ACT Theatre

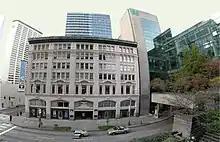
ACT Contemporary Theatre's home, Kreielsheimer Place, the historic Eagles Auditorium Building; at right is the Washington State Convention and Trade Center

ACT is located in Kreielsheimer Place, at 700 Union Street in Downtown Seattle. The building, which also includes the 44 unit, moderate-income Eagles Apartments, is the historic Eagles Auditorium Building. Previously part of the Washington State Convention and Trade Center (to which it is connected via internal tunnel), the building was remodeled into theater spaces and apartments and renamed in honor of a major gift from the Kreielsheimer Foundation. There are two mainstage theater spaces, each with a capacity of about 390 seats. The Gregory A. Falls Theatre, located below street level, has a rectangular thrust stage. Above ground, the former Eagles Auditorium hall (now known as the Allen Theatre) is an arena or "in-the-round" venue.